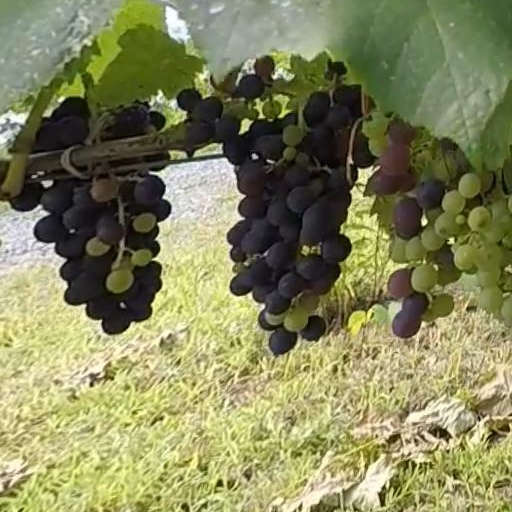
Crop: grape